Red River Robin Hood

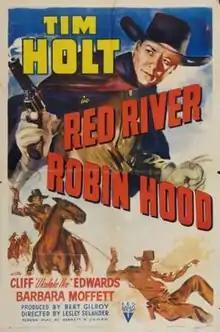
Theatrical release poster

Red River Robin Hood is a 1942 American Western film directed by Lesley Selander with a screenplay by Bennett Cohen and starring Tim Holt. It was released by RKO Radio Pictures.